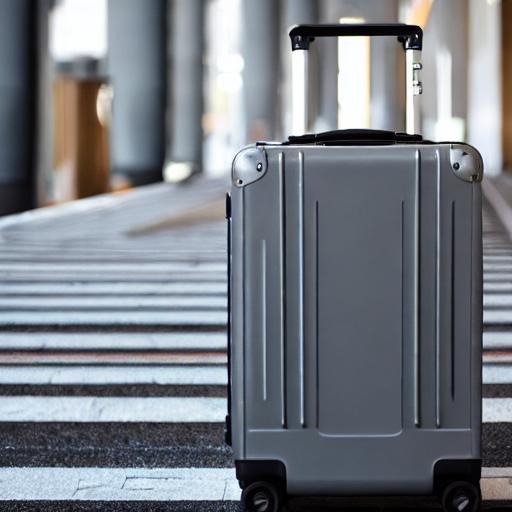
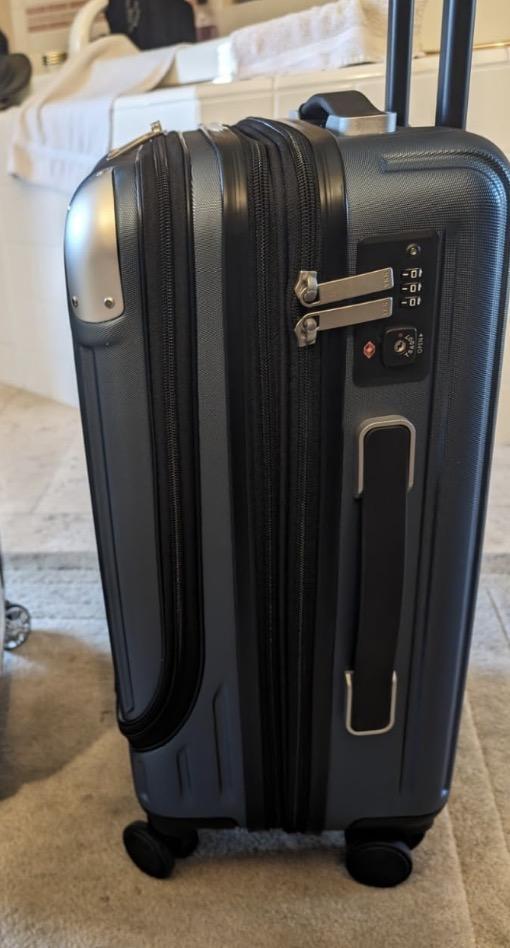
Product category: items_tea
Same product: no